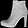
Label: Ankle boot